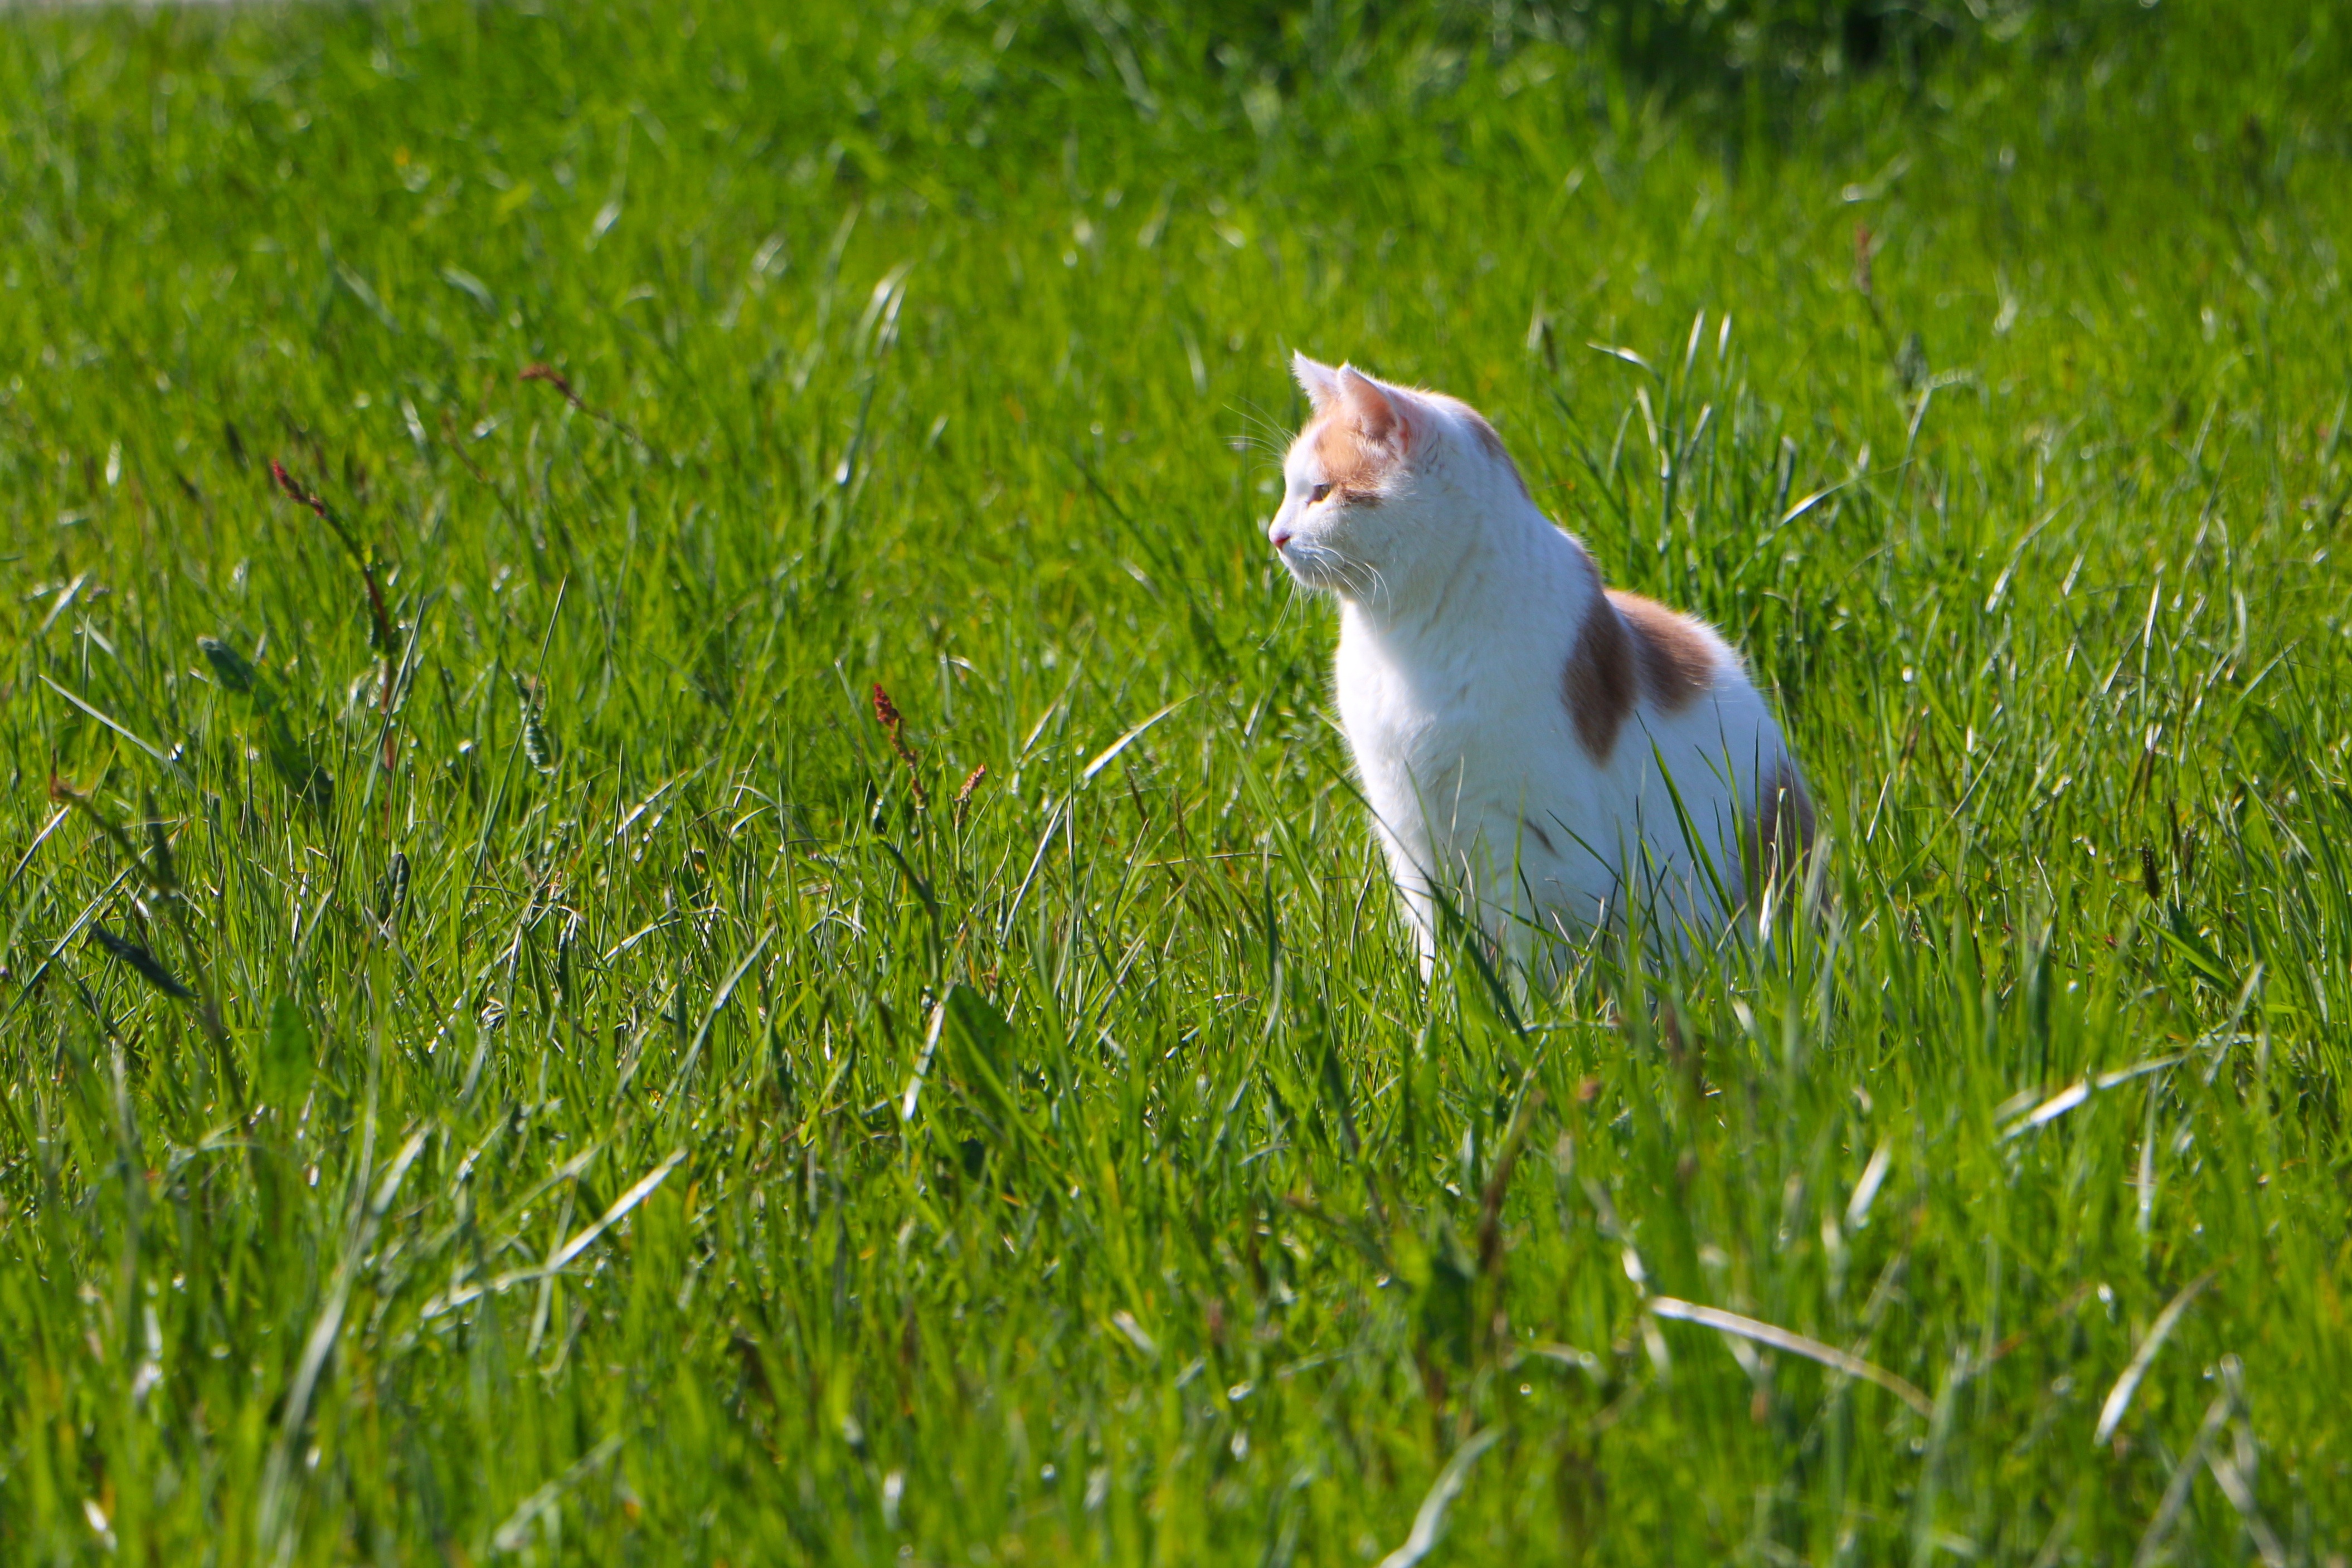
grass, lawn, meadow, prairie, animal, wildlife, green, cat, mammal, fauna, grassland, outlook, vertebrate, ausschau, grass family, rabits and hares